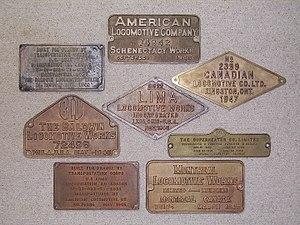
Plaques de constructeurs de locomotives 141 R.
Les Mikado de la série 141 R numéros 1 à 1340 sont des locomotives à vapeur unifiées de la SNCF qui furent largement utilisées pour tous services sur l'ensemble du réseau français de 1945 à 1974.